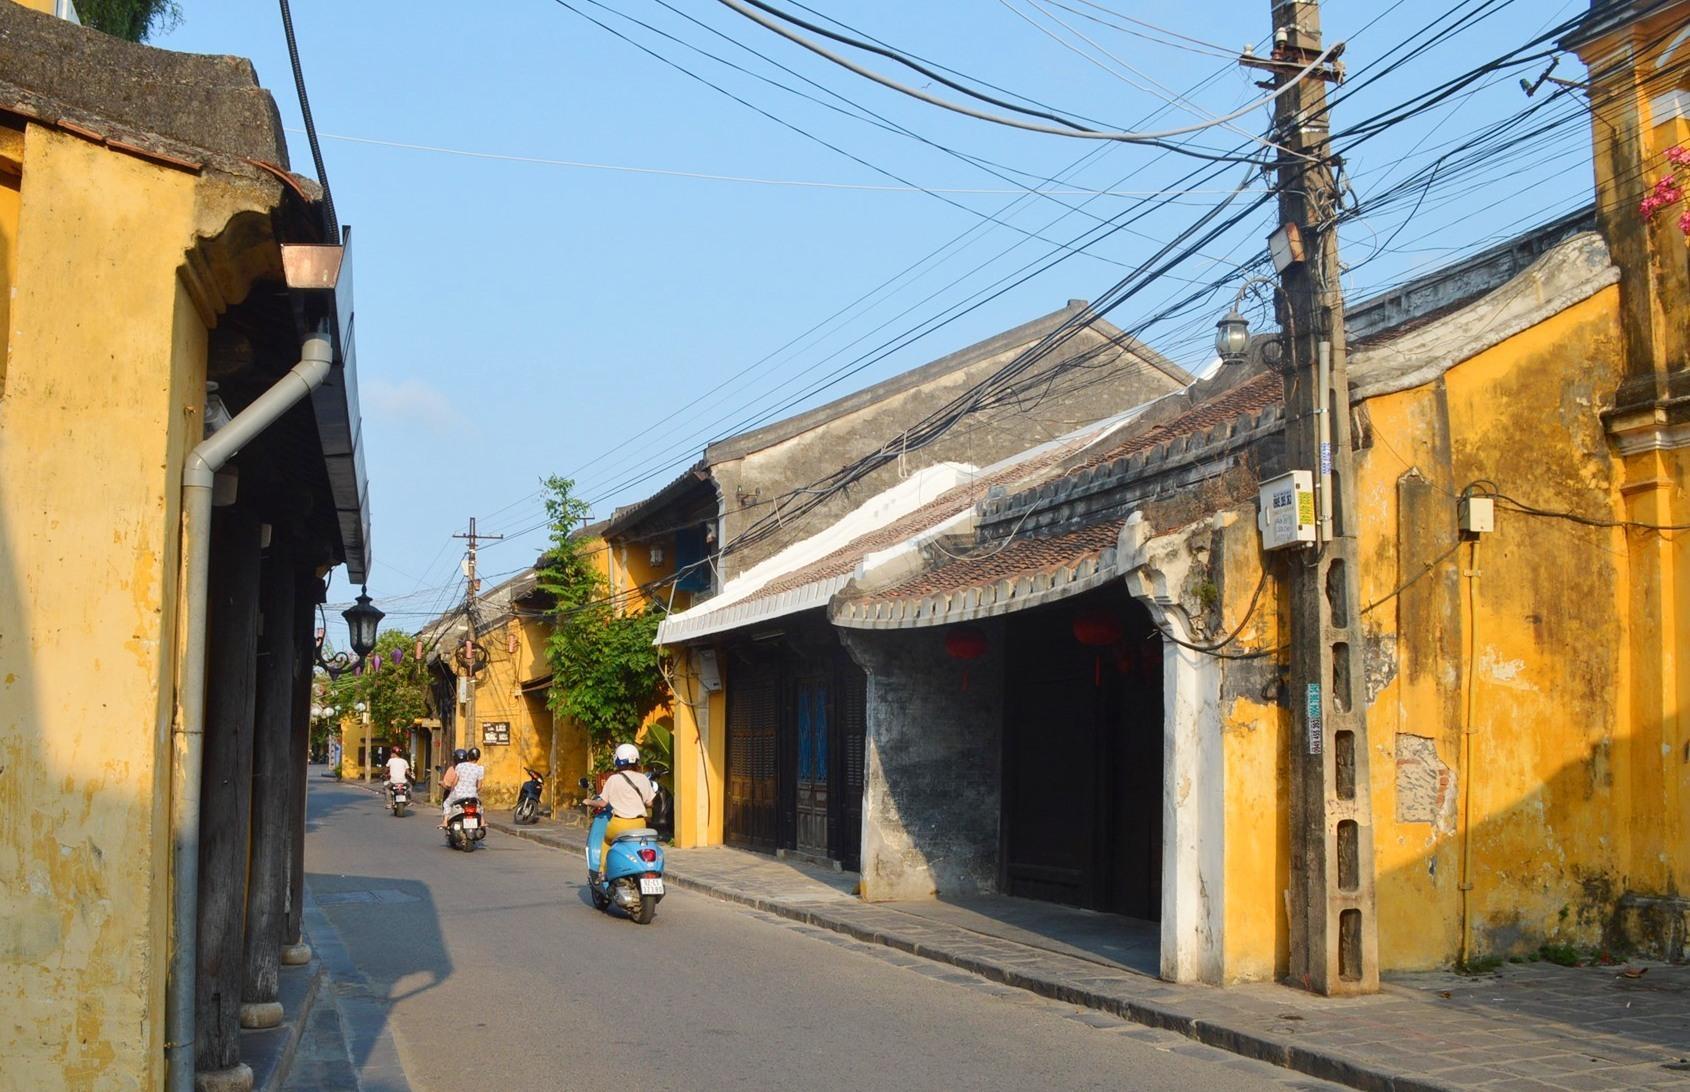
có một vài người đang chạy xe máy ở trên đường